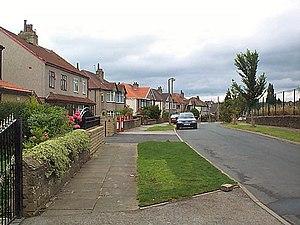
Un frontage est le terrain compris entre la base d'une façade et la chaussée. Il peut être composé de deux frontages. D'abord le frontage privé qui est formé par le terrain privé situé entre la limite de propriété et la façade du bâtiment en retrait tournée vers la rue. Ensuite le frontage public qui est formé par la surface du domaine public de voirie comprise entre le caniveau de la chaussée et la limite du trottoir côté riverains.